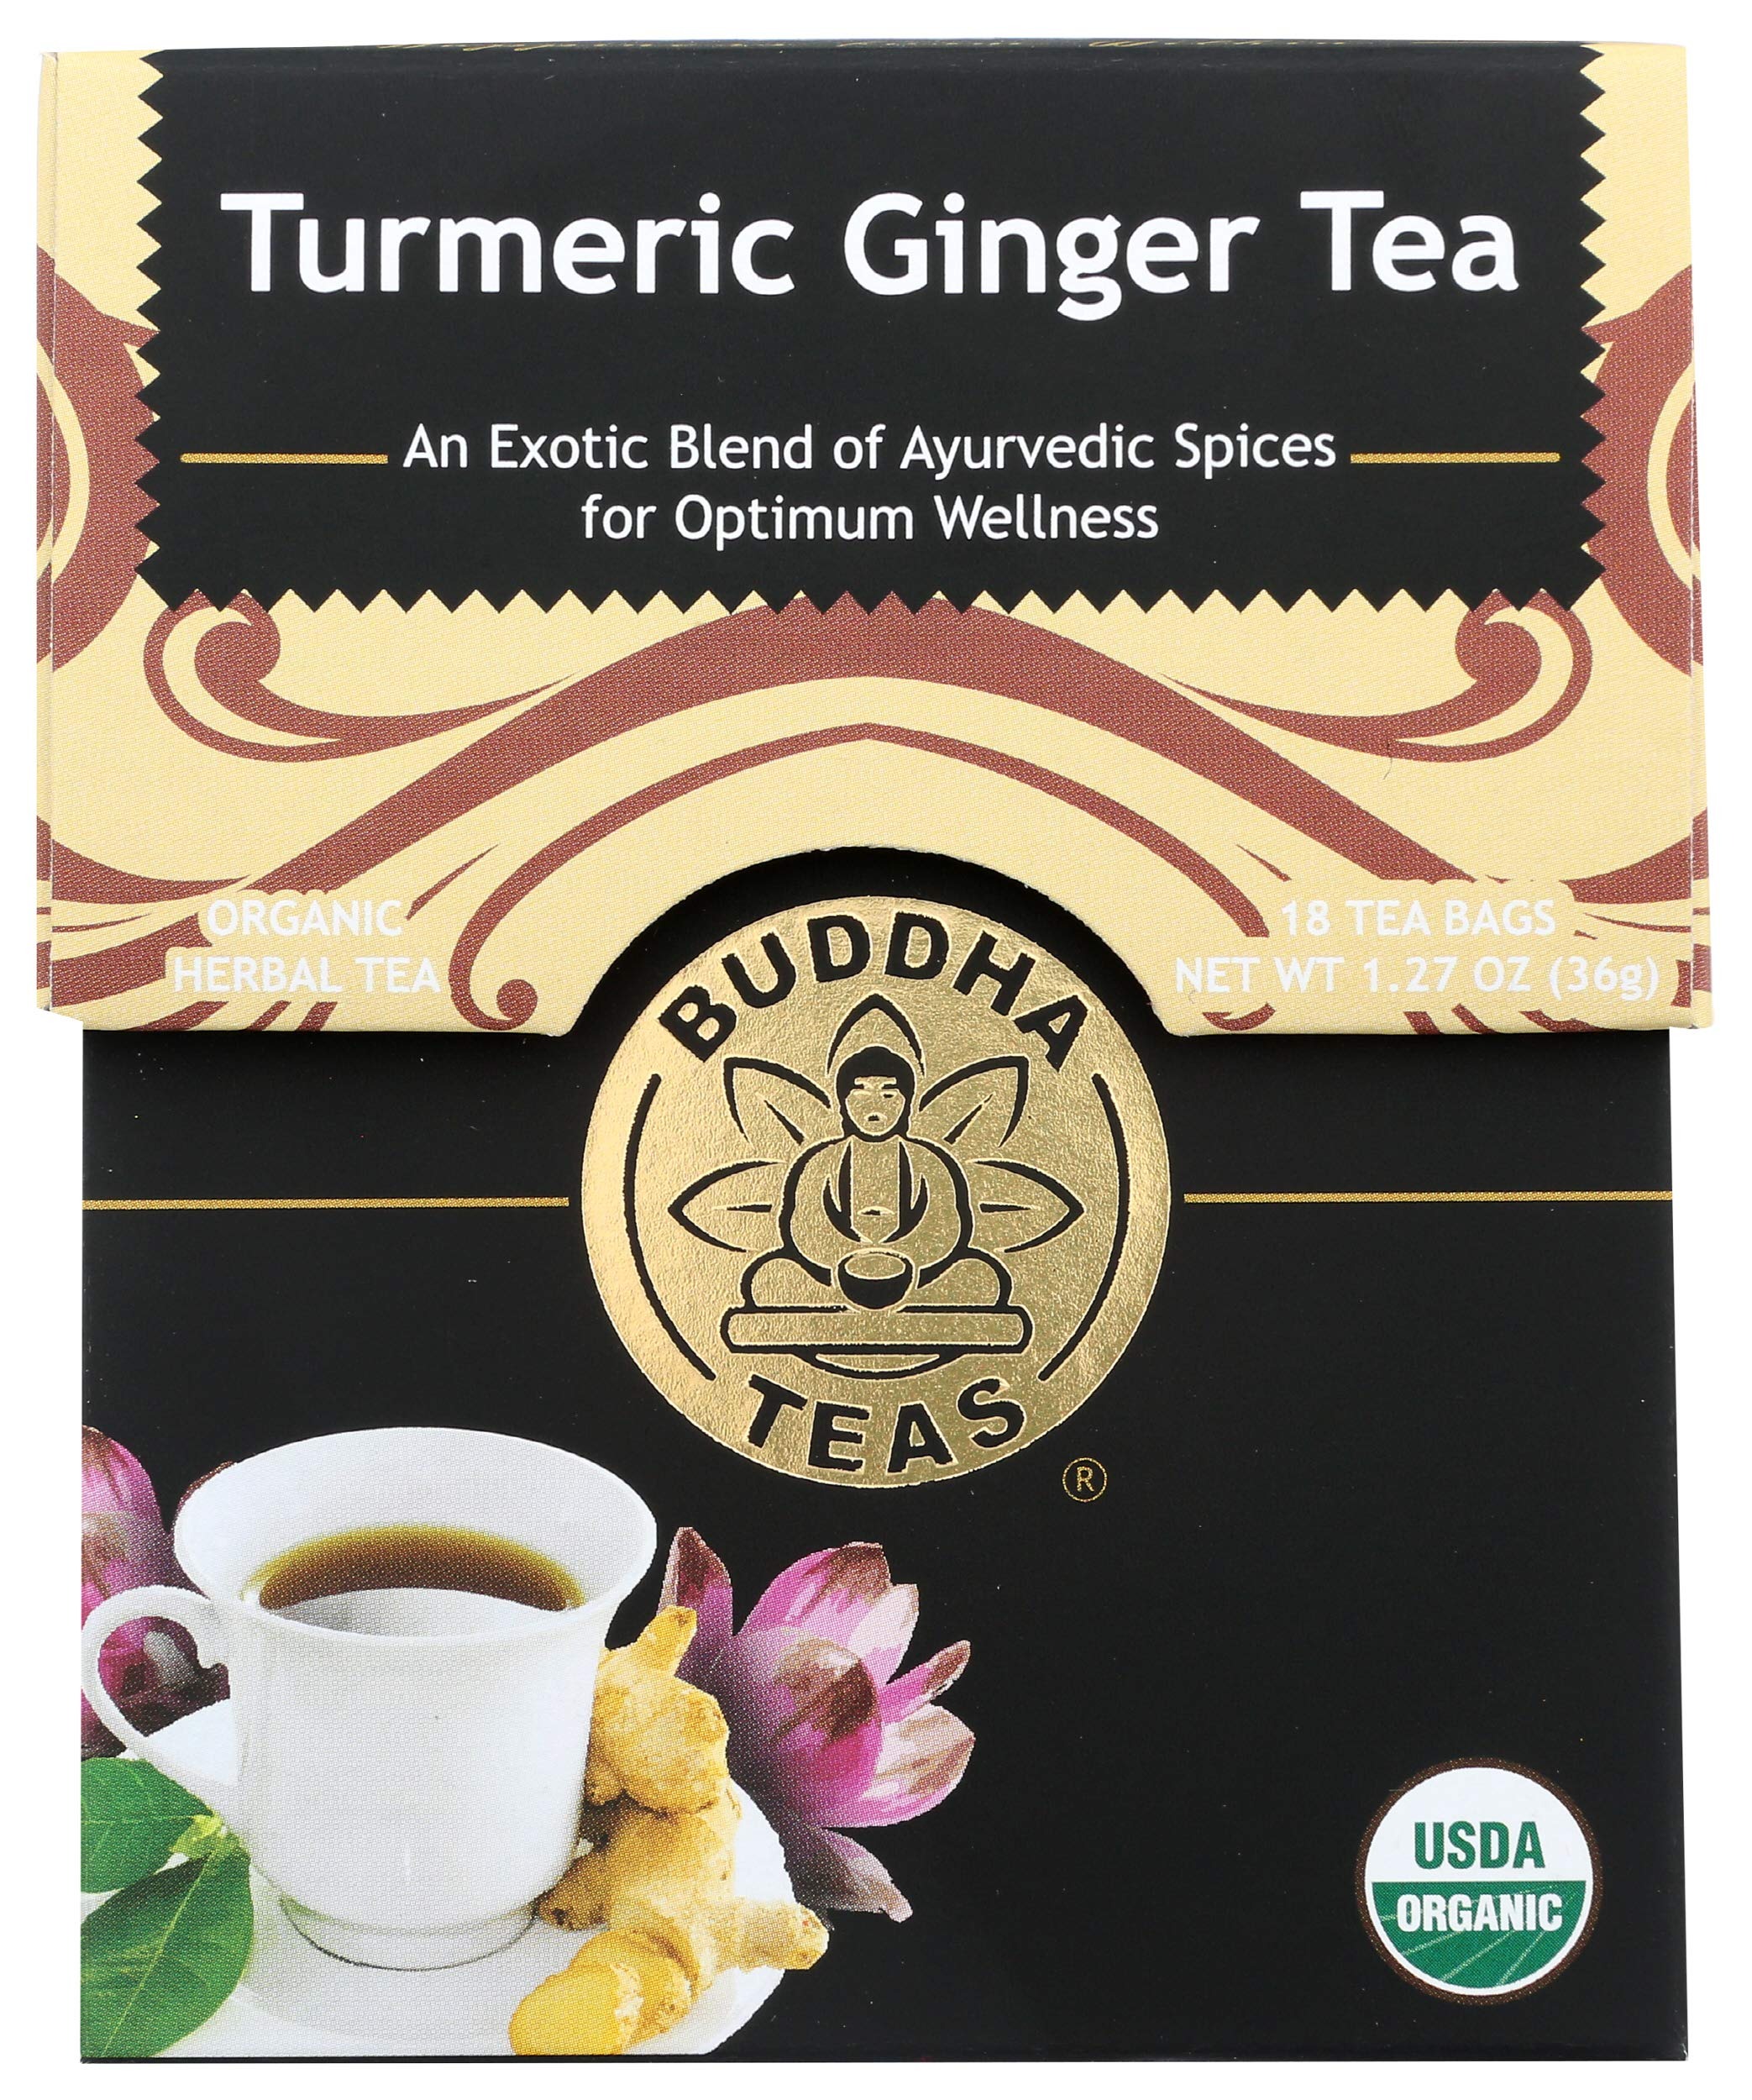
Item Name: Buddha Teas Turmeric Ginger Tea, 18Count,, (Pack Of 6)
Bullet Point: Unbleached tea bags
Value: 108.0
Unit: Count

Price: 2.69